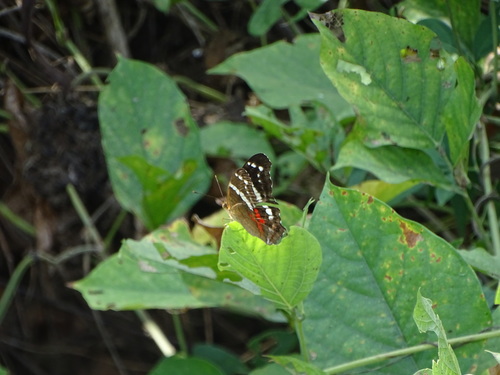
Scientific name: Anartia fatima
Common name: Banded peacock
Family: Nymphalidae
Order: Lepidoptera
Pollinator type: Primary pollinator
Habitat: Open areas and gardens
Geographic range: South America
Conservation status: Least Concern